The Lucy–Desi Comedy Hour

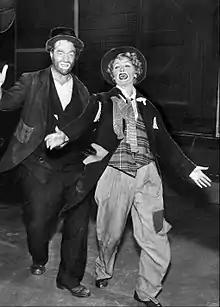
"Lucy Goes to Alaska" with Red Skelton (1959)

While in production of the final episode, "Lucy Meets the Mustache", tensions between them were so high that Ball and Arnaz could not speak to each other without having loud arguments or shouting matches on set. They soon realized it would be best if they did not speak directly to each other there and instead used surrogates to carry messages or questions back and forth. This allowed them time to calm down and stay in character when the script required them to act. Filmed on March 3, 1960, Ball started divorce proceedings the next day. In the final episode, Edie Adams chose to sing "That's All", later commenting that she personally chose the song, unaware of Ball and Arnaz marital problems or their pending divorce. Adams and her husband, the avant garde comedian Ernie Kovacs, guested starred on what turned out to be the final new episode ever made of "The Lucy–Desi Comedy Hour" and the last time its characters: Fred, Ethel, Little Ricky, Ricky and Lucy would ever be seen. Adams commented that Ball's emotions were up and down the entire week of rehearsals and that she had commented to Kovacs how harshly Ball was treating her. Kovacs passed that along to Arnaz who took Adams aside and explained to her that Lucy was under a lot of pressure and was not feeling very good. And that she should just be herself and not let Ball push her around. She took his advice and things between them were fine. Kovacs never commented publicly about the episode or the famous couple. Adams stated that the mood on set was tense and sad. Although it had yet to be publicly announced, all of the Desilu executives, the cast and crew knew the fate of the stars' marriage and the effect their divorce would have on the series.